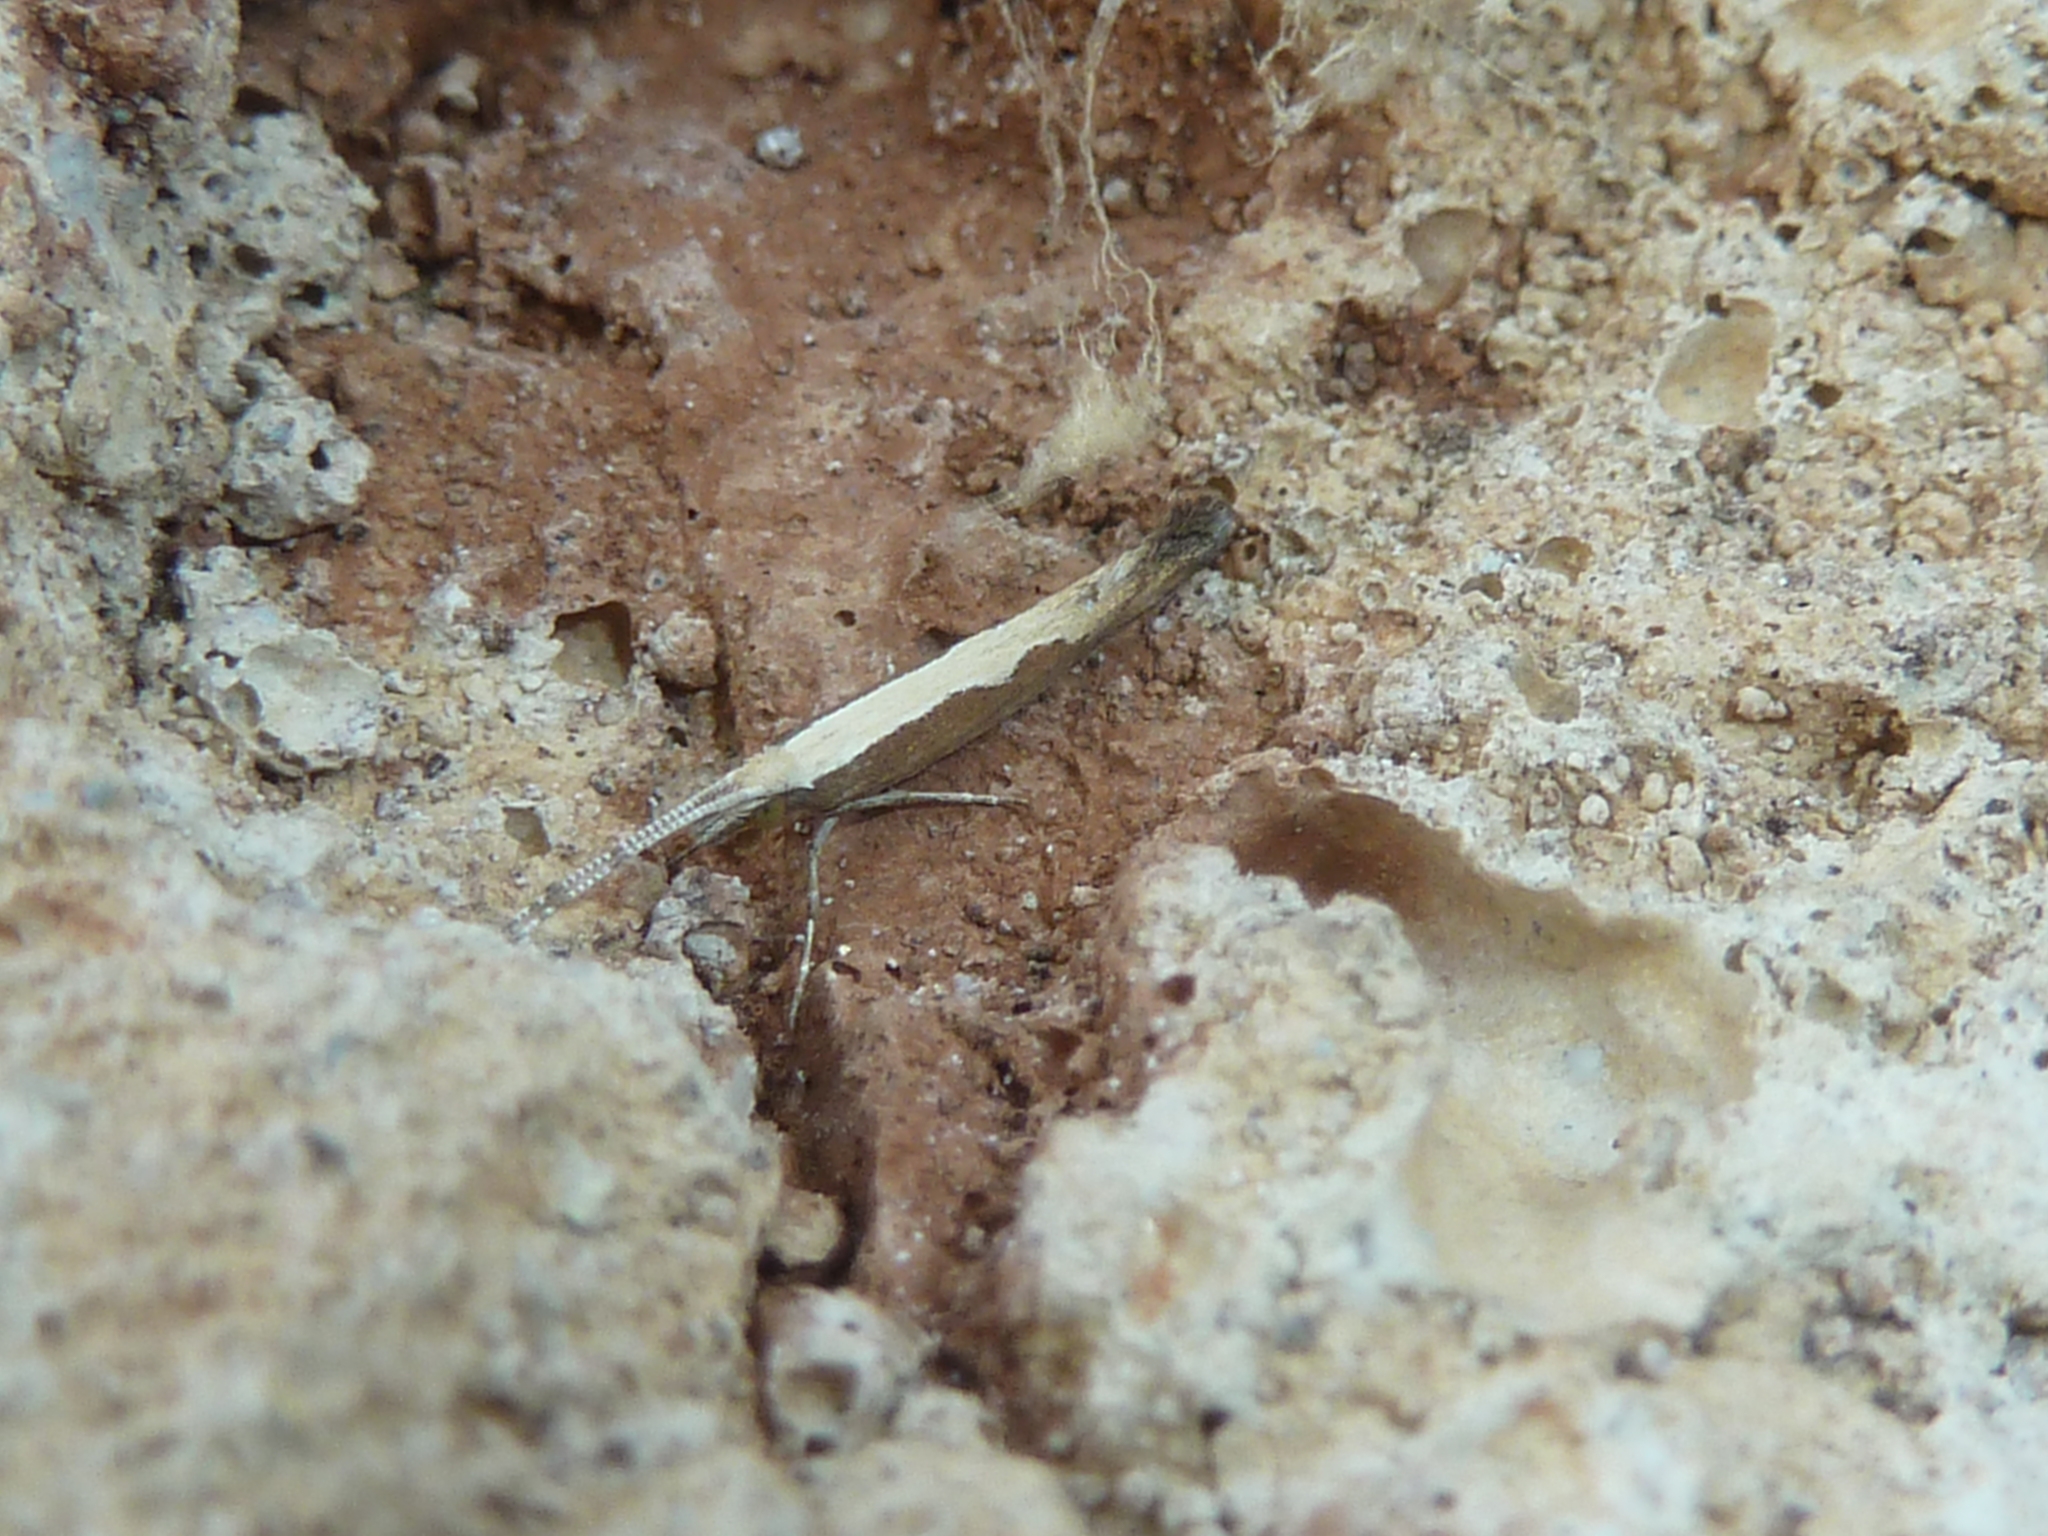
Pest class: diamondback_moth